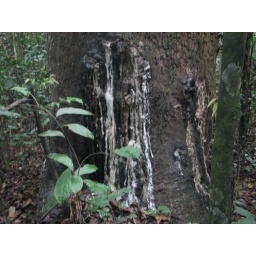
LL foret, evidence of people in the forest extracting something from a tree